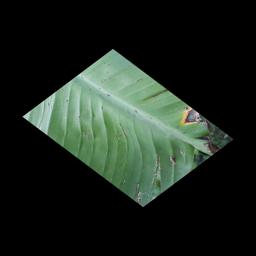
Label: POTASSIUM DEFICIENCY